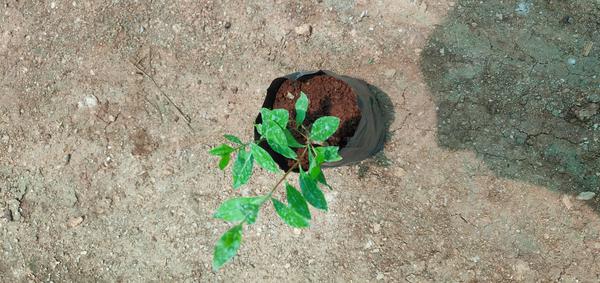
Plant: Henna